Atlantis Marine Park

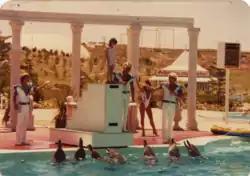
Feeding the dolphins,

Atlantis Marine Park is an abandoned theme park built in 1981 in Two Rocks, at the time a small fishing community north of central Perth, the capital of Western Australia. The park was a major feature of Alan Bond's Yanchep Sun City plan. It closed in August 1990 due to a financial difficulty.